Victorville Army Airfield auxiliary fields

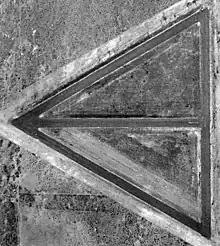
Mirage Auxiliary Airfield in 1952

Mirage Auxiliary Airfield (No 3) was used by the Victorville Army Airfield during World War II for training pilots and crews. Mirage Auxiliary Airfield is located just north of California State Route 18 and just north of the city of El Mirage, California, at at an elevation of . To the southwest is the Grey Butte Field Airport. The US Army acquired for the airfield from the Department of the Interior which held title to the public land. The Mirage Auxiliary Airfield was built in triangle shape with four paved runways. Mirage Auxiliary Airfield was built on a dry lake bed to train pilots in take off and landing. Surrounded by the dry lake was ideal for the training of Waco CG-4 glider pilots. Gliders were taken off by the Douglas C-47 Skytrain Cargo aircraft. After the war on December 6, 1946, the Mirage Auxiliary Airfield became a civil airfield owned by William G. Briegleb, called El Mirage Field, a place for gliders and glider training. The Briegleb BG-12 and the Briegleb BG-6 were popular glider at the site in the 1950s, designed by William G. Briegleb of the Briegleb Glider Company. Many glider records were set using the El Mirage Field, called also the El Mirage Glider Port. Regional and National glider competitions were held there. In 1977 Christopher Woods, student at the California Institute of the Fine Arts Film School, shot a film about soaring called "El Mirage". The short documentary film is about the 43rd US Unlimited Class Soaring Nationals competitions. In May 1979 Walt Disney studios shot part of the movie "The Last Flight of Noah's Ark" about a fictional B-29 plane called "Fertile Myrtle" at El Mirage Field. One of the hangars was renamed "Stoney's Air Service Freight" for the Disney films.